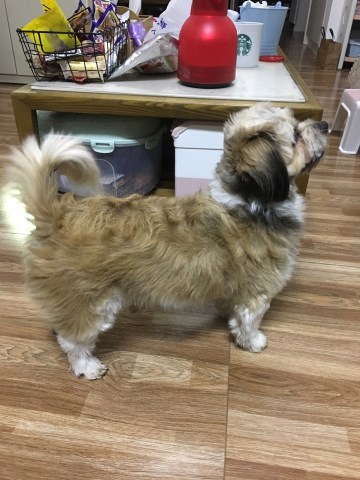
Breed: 361-n000123-Shih_Tzu